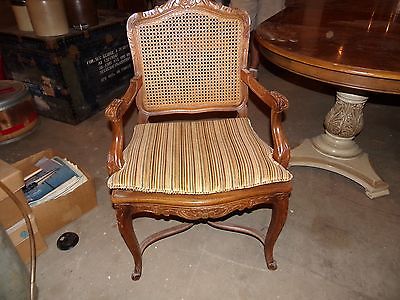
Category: table